Antonie Løchen

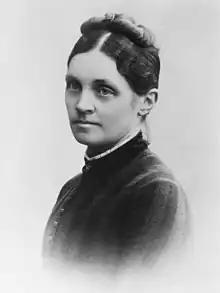
Antinie Løchen

Antinue Løchen (13 July 1850 — 30 April 1933) was a Norwegian liberal politician and a women's rights activist from Trondheim. She is recognized as the founder in 1885 of the city's women's association, Trondhjems Kvinnesaksforening, which she later chaired. Also involved in the leadership of the Norwegian Association for the Protection of Animals (Foreningen til Dyrenes Beskyttelse), in 1909 she published a children's book titled "Smaahistorier om dyr" (Short Stories about Animals). In 1901, she was one of the first women to be elected to the Trondheim City Council.